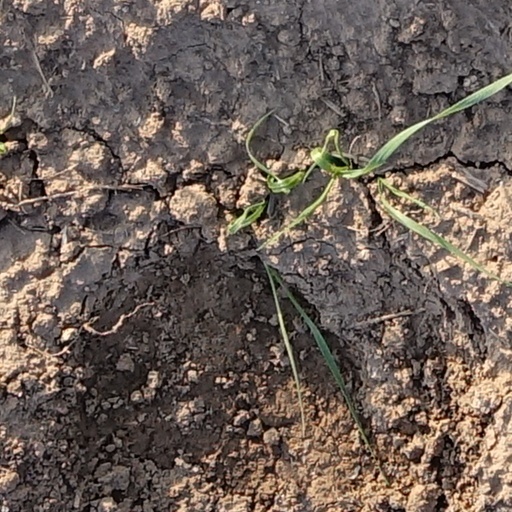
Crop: wheat